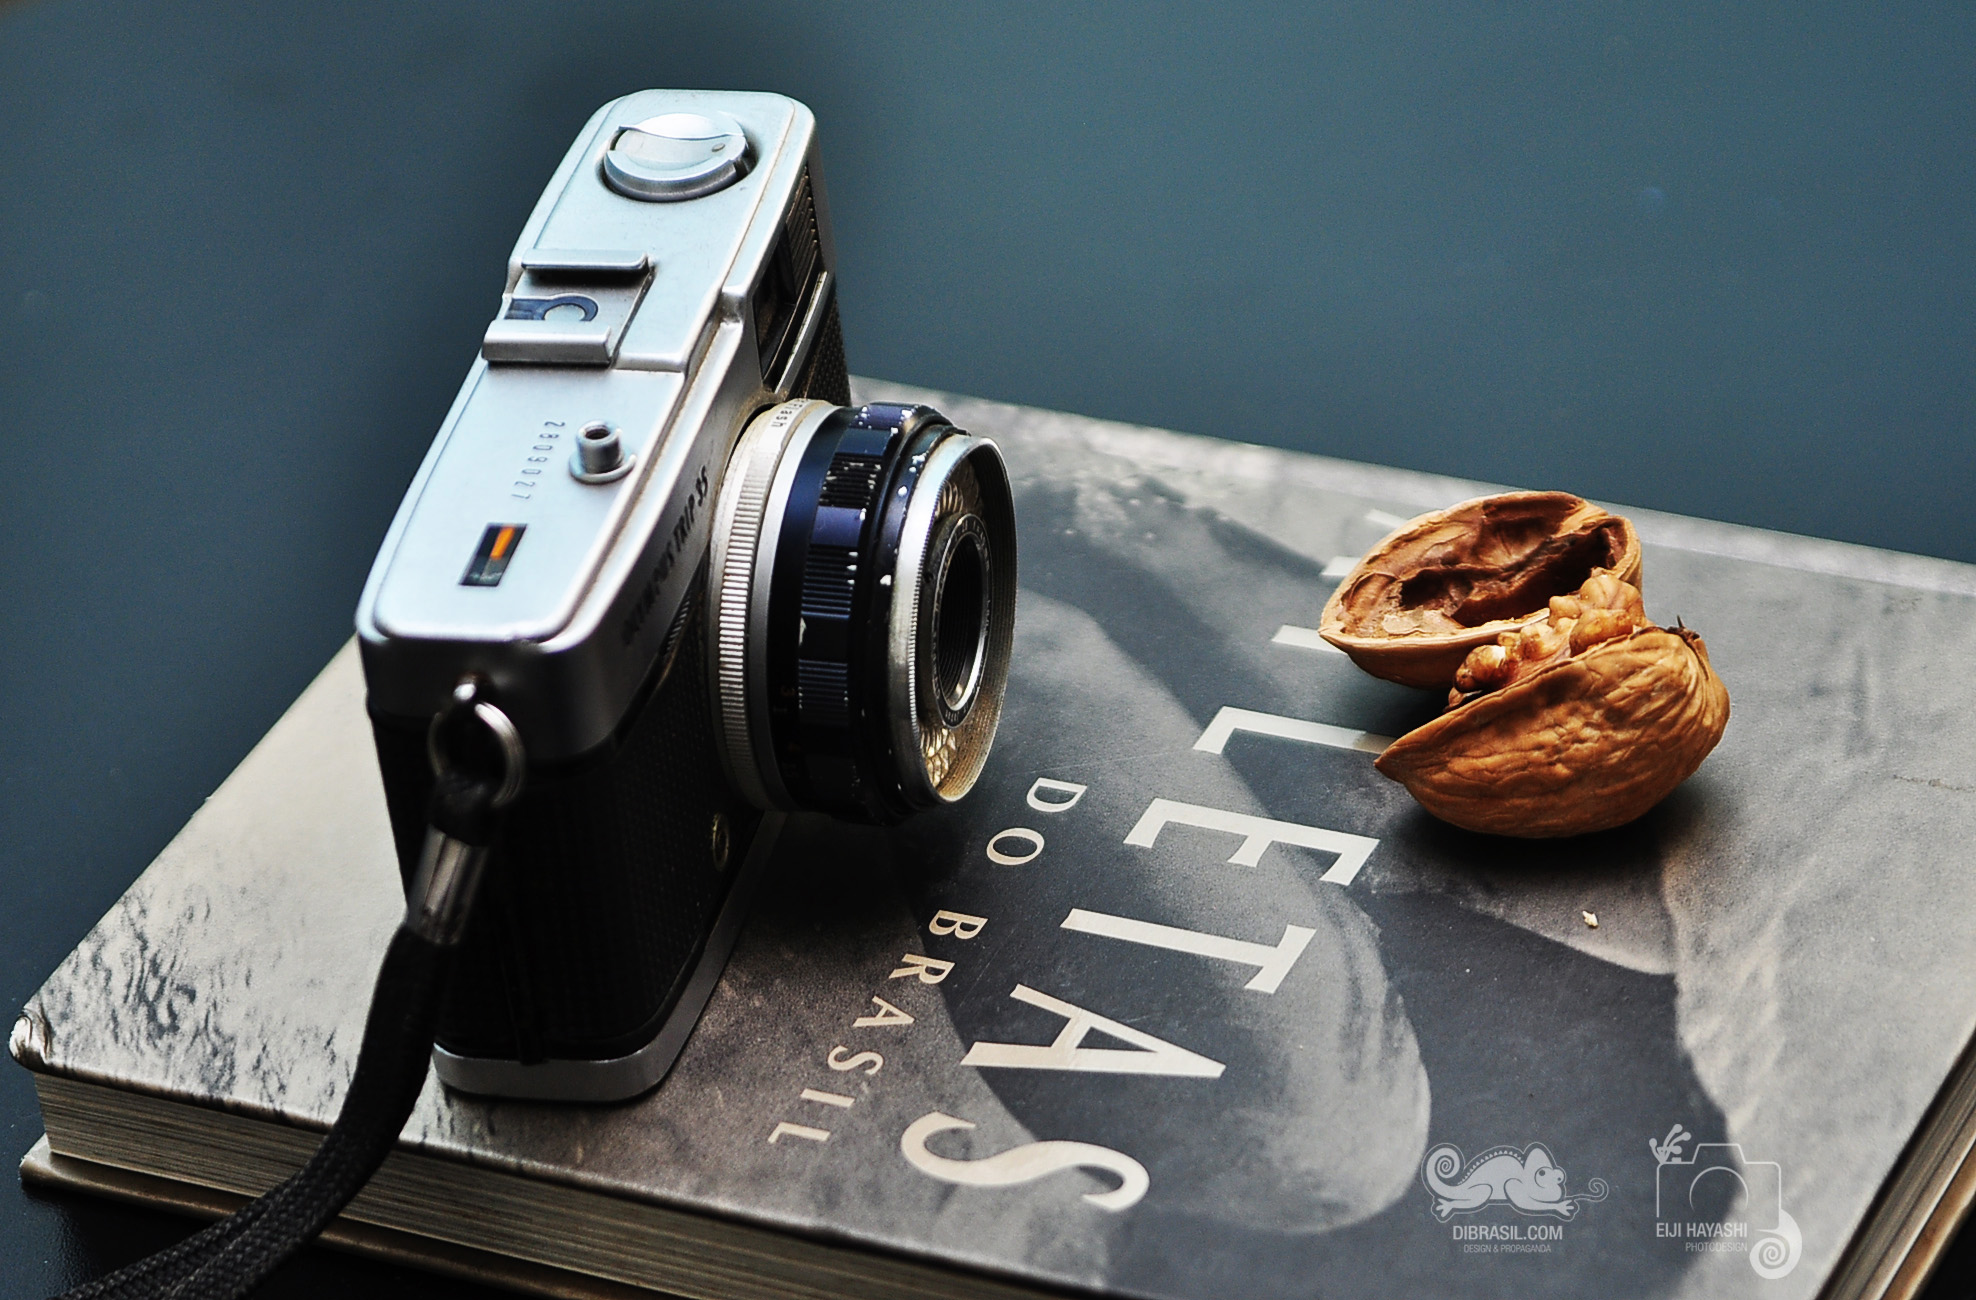
cam, book, focus, print, product, automotive design, product design